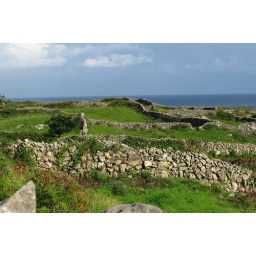
Loads of rock walls all over Ireland, particularly on the island